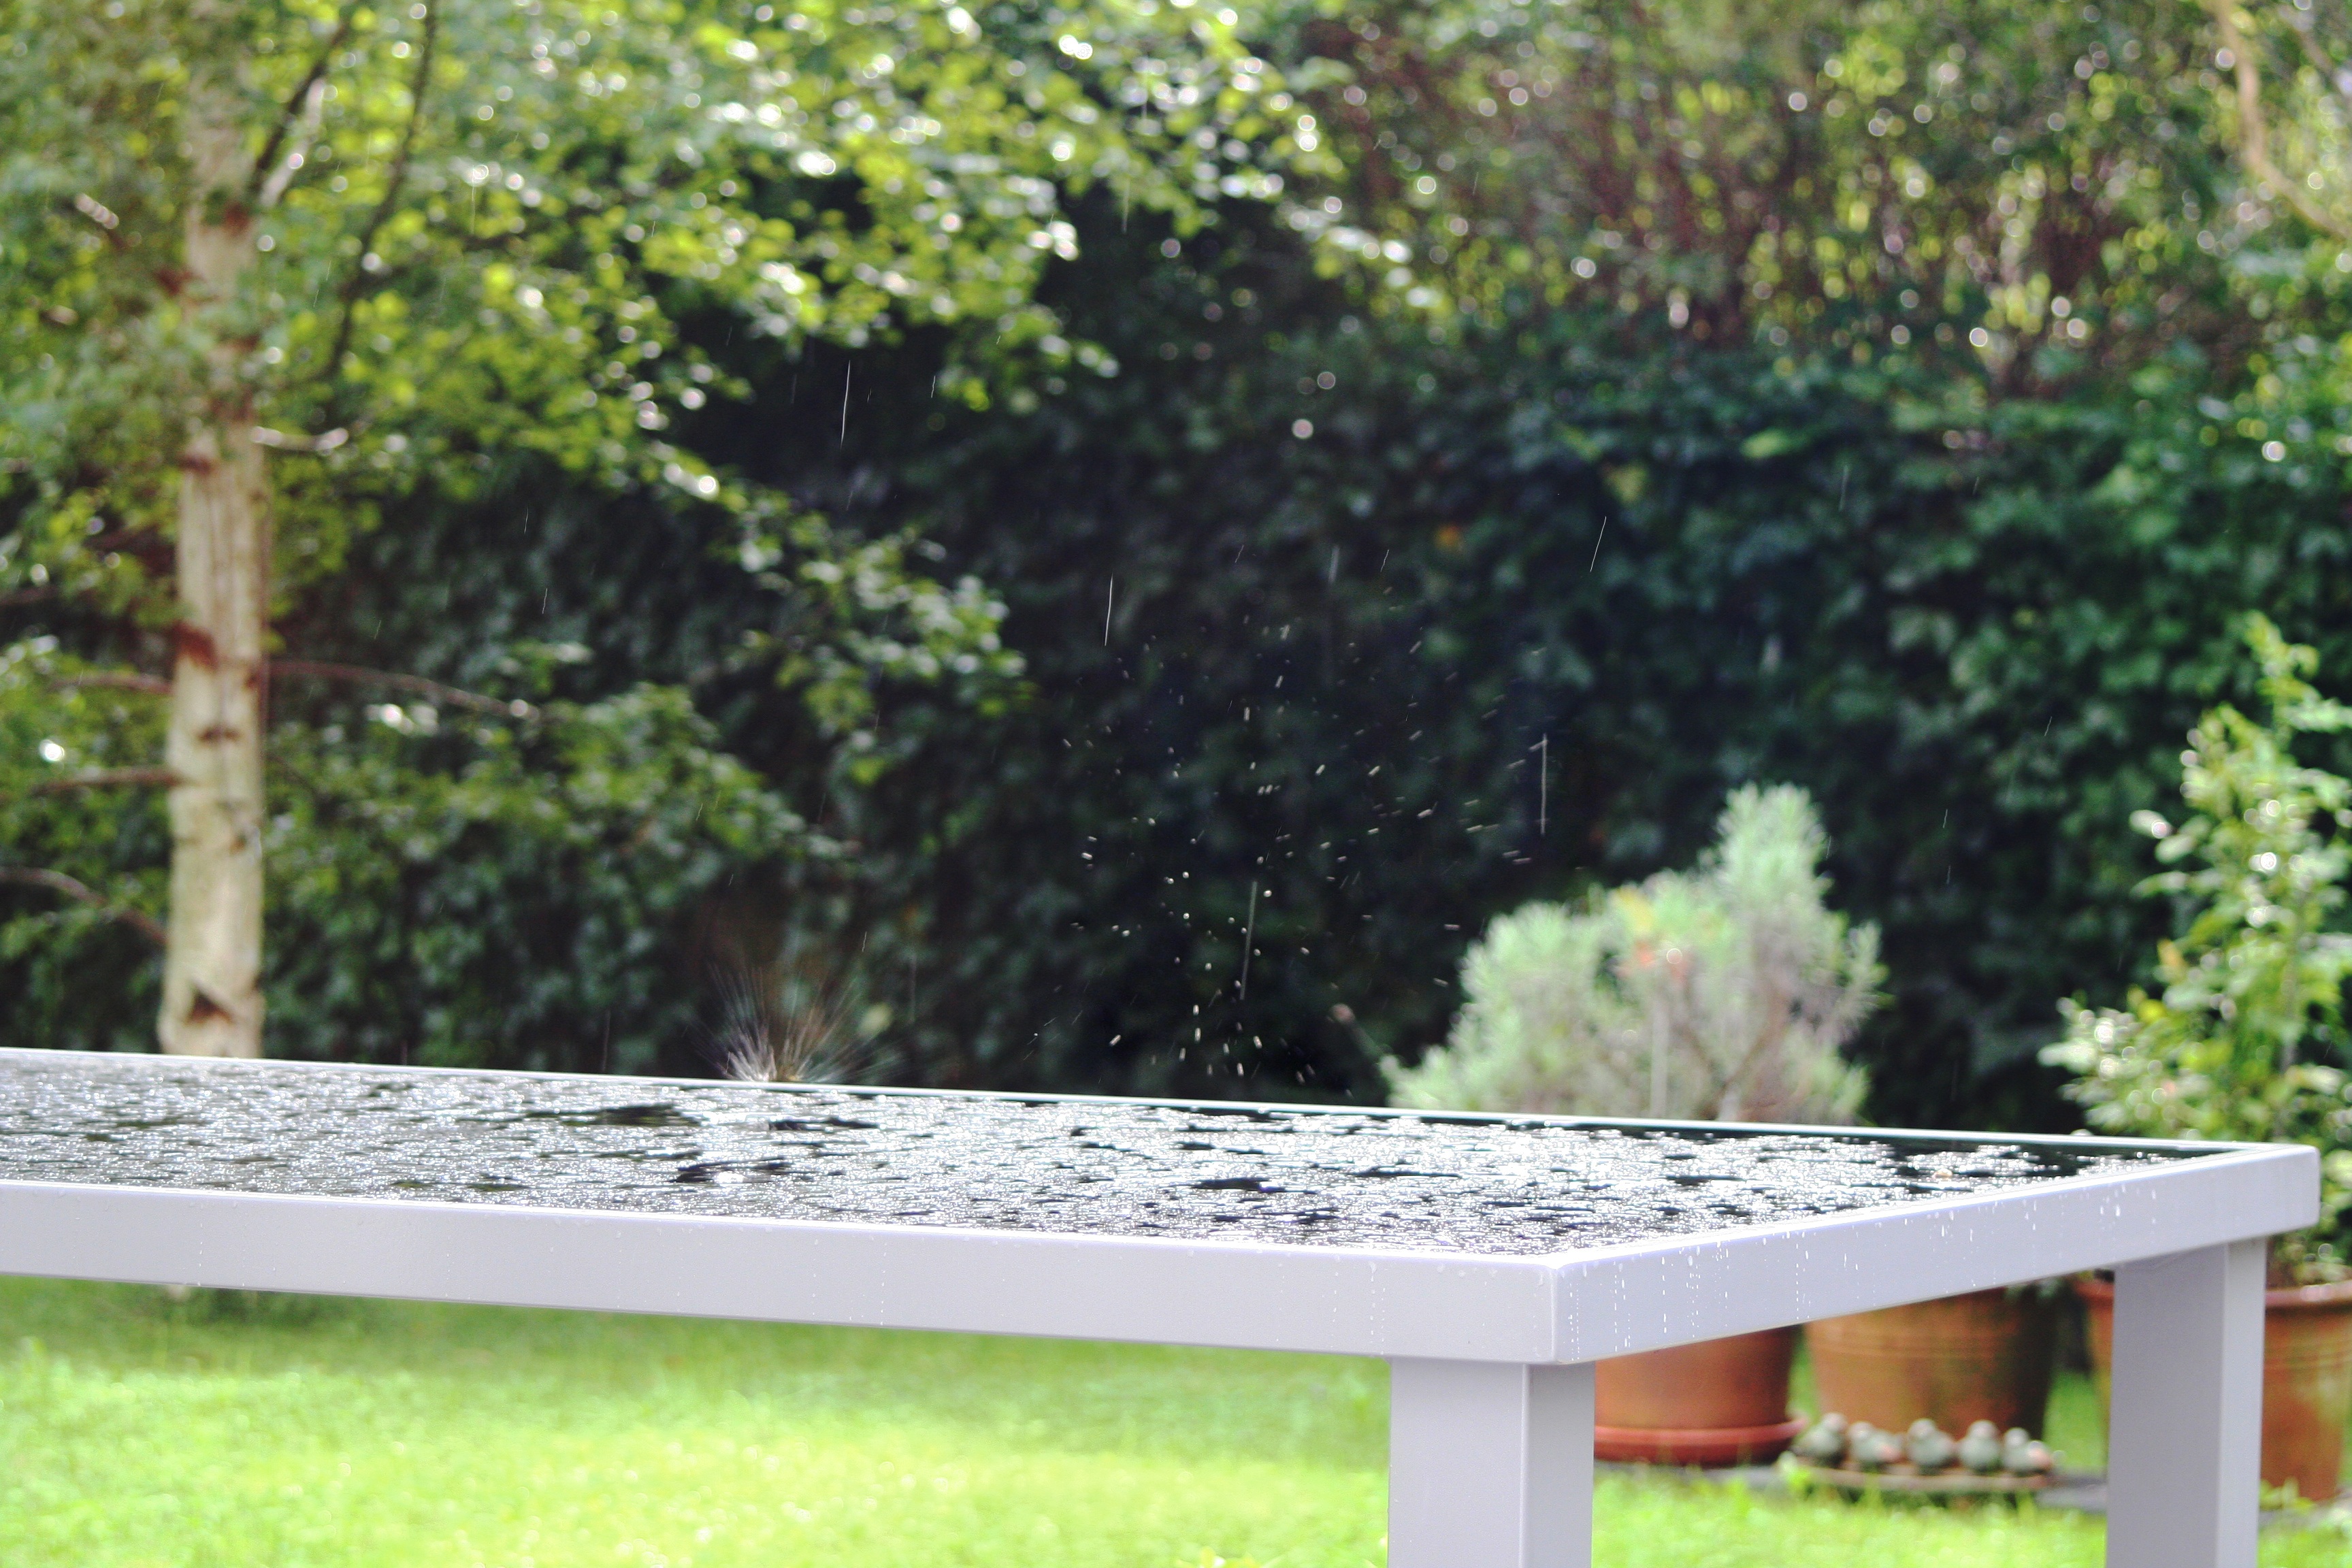
table, nature, bench, lawn, rain, summer, dance, backyard, furniture, garden, yard, drop of water, outdoor structure